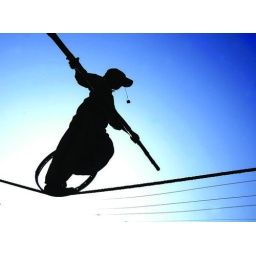
FIGHTING TO LIVE: Little girl performing during a road show in one if the Jammu streets.